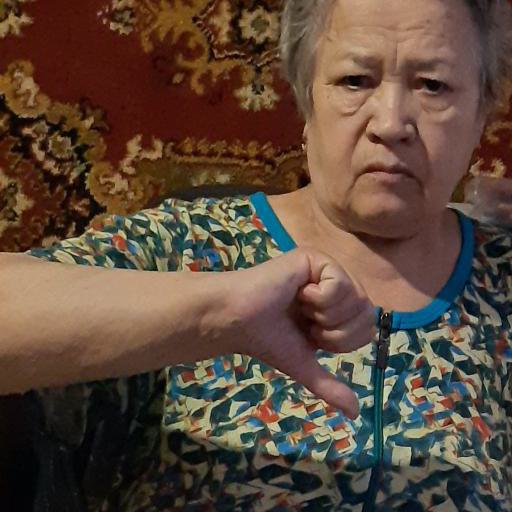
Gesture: dislike